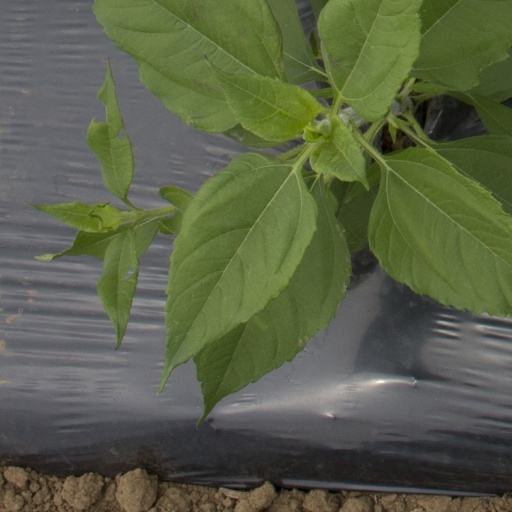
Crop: Jerusalem artichoke